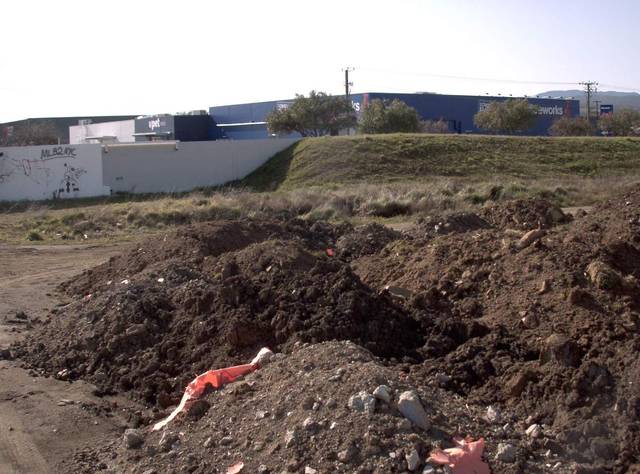
Region: Australia
Coordinates: -41.432, 147.129